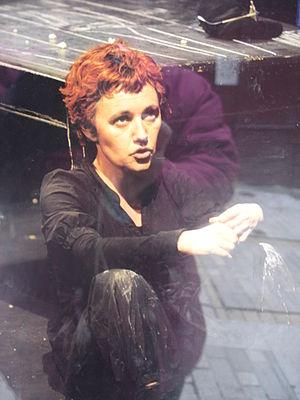
Répétition théâtrale
Un acteur, une actrice, un comédien ou une comédienne, est un artiste professionnel ou amateur qui prête son physique ou sa voix à un personnage dans une pièce de théâtre, dans un film, à la télévision, à la radio.